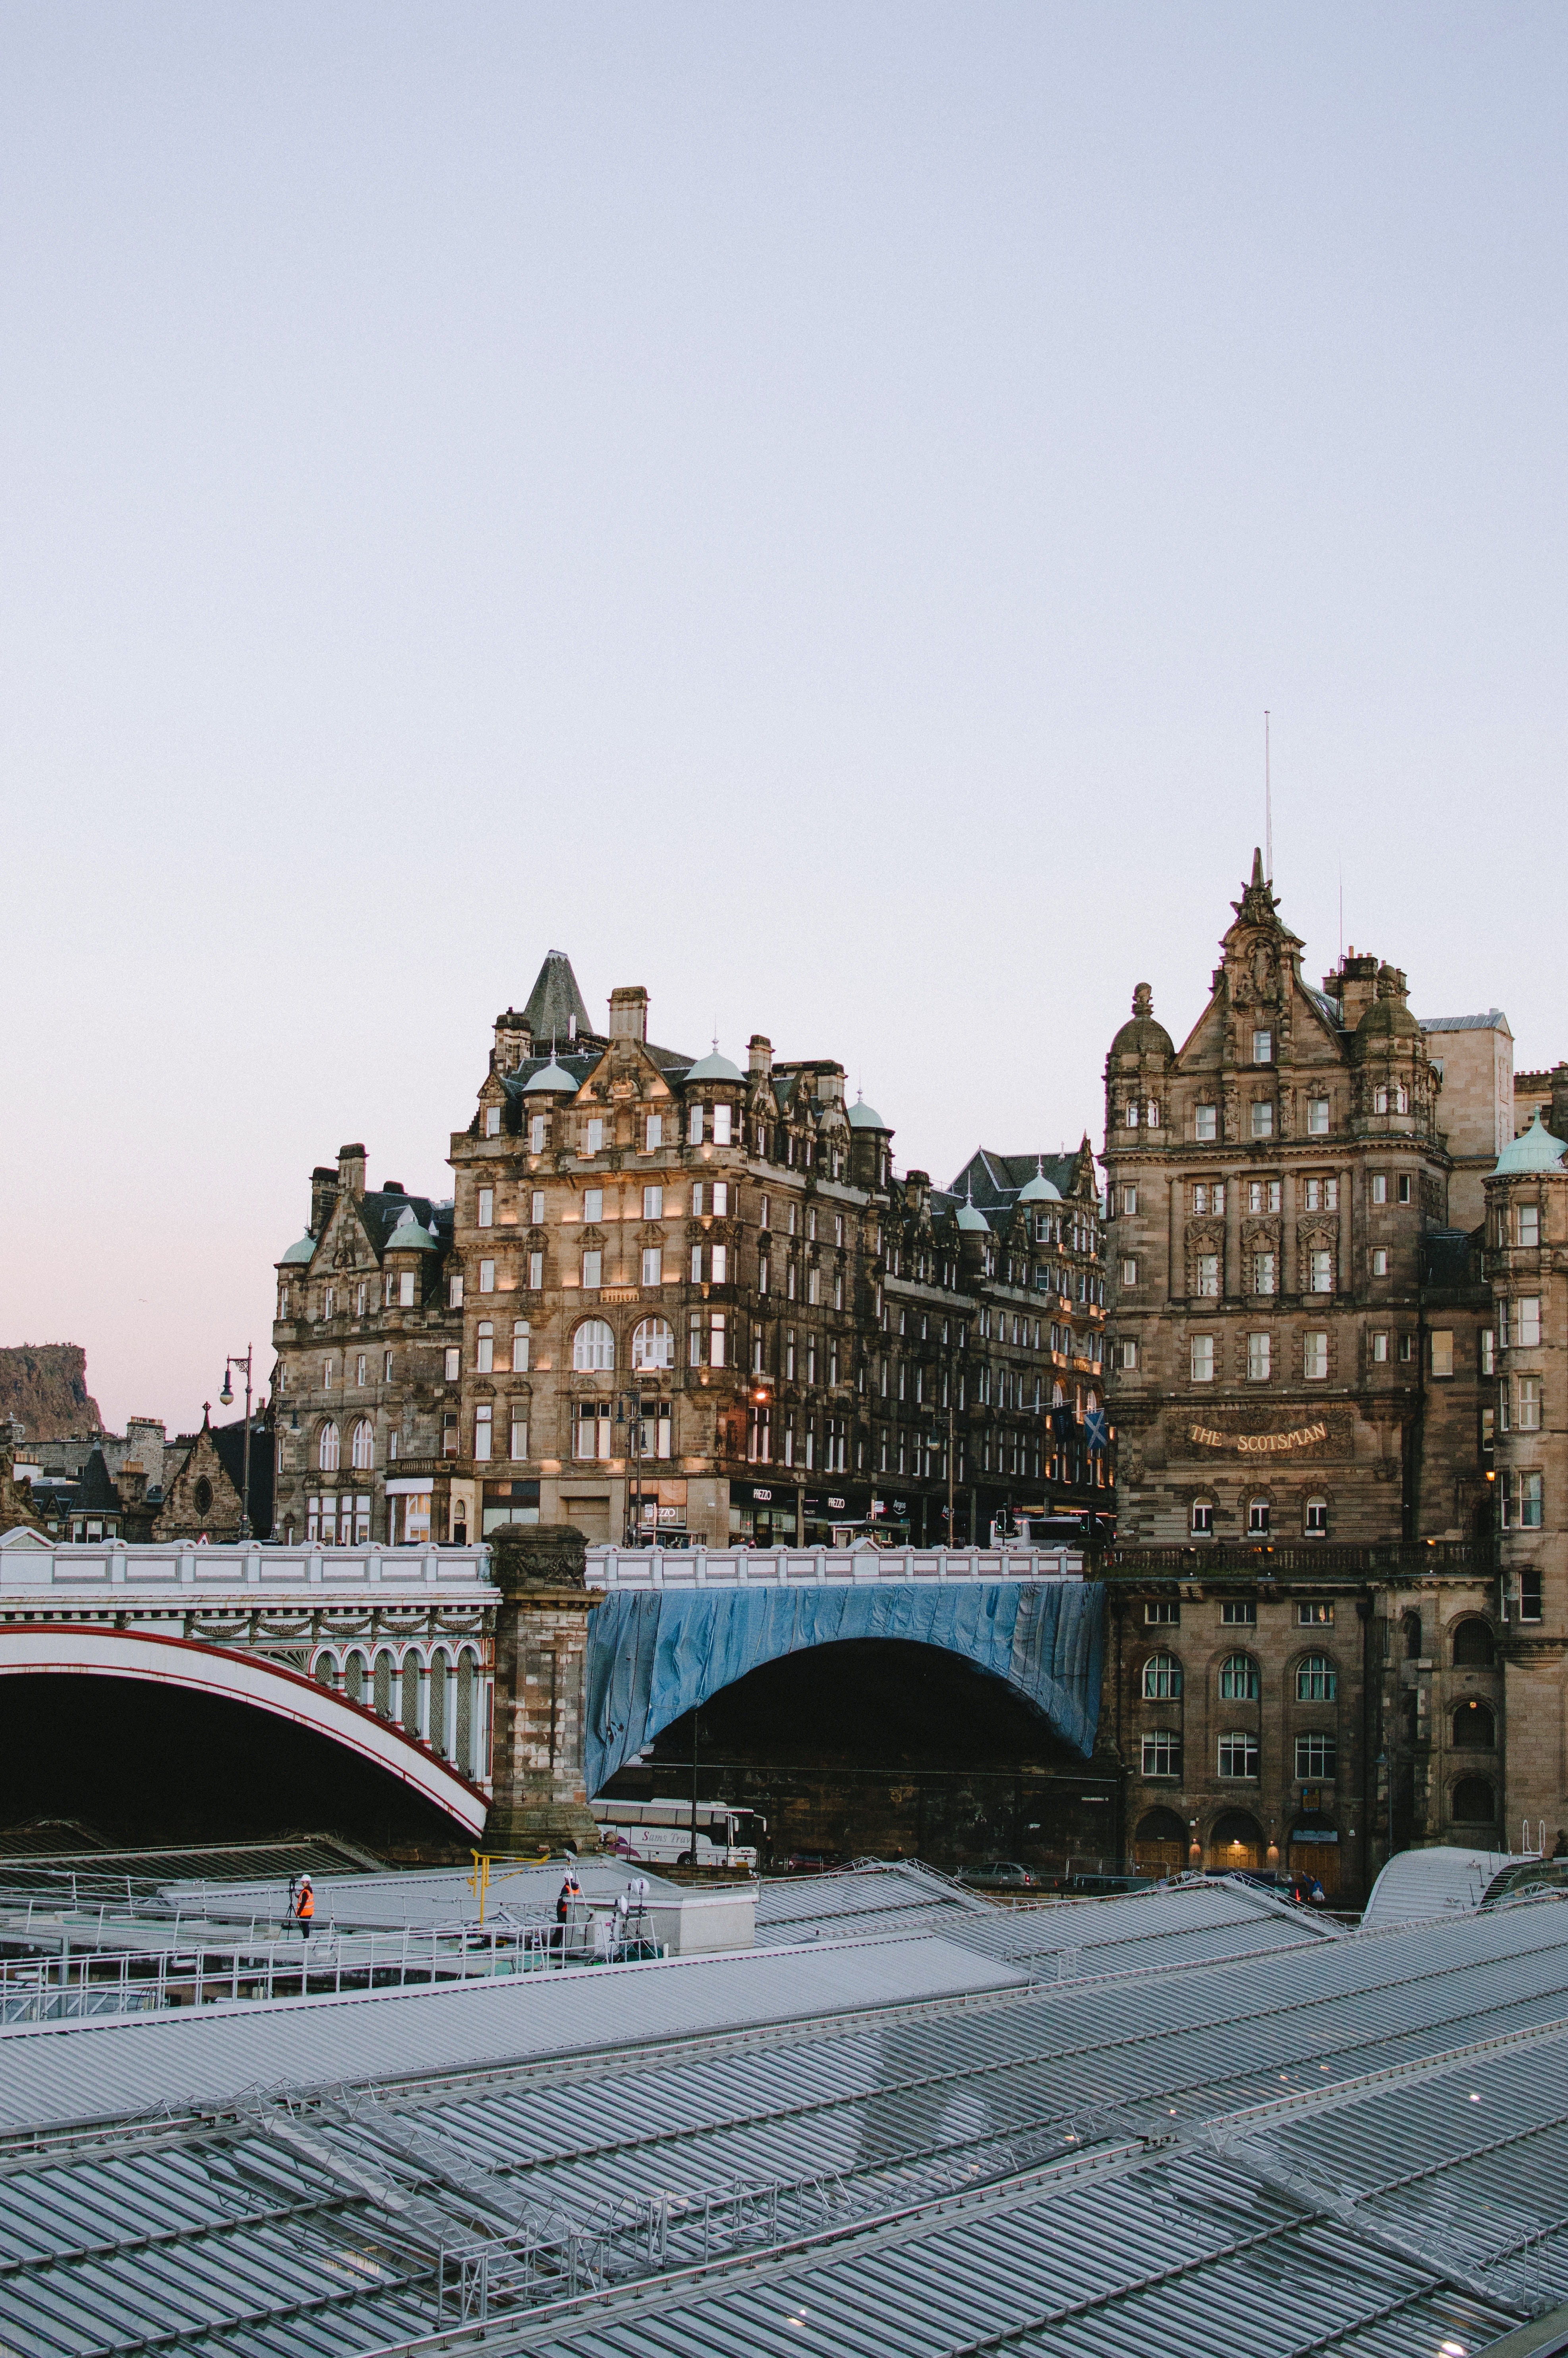
water, winter, architecture, structure, sky, bridge, town, building, city, cityscape, europe, plaza, facade, waterway, cool image, town square, cool photo, metropolis, urban area